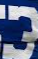
Number: 3